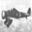
Label: airplane